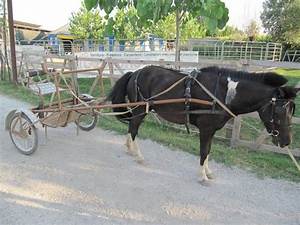
Label: cavallo